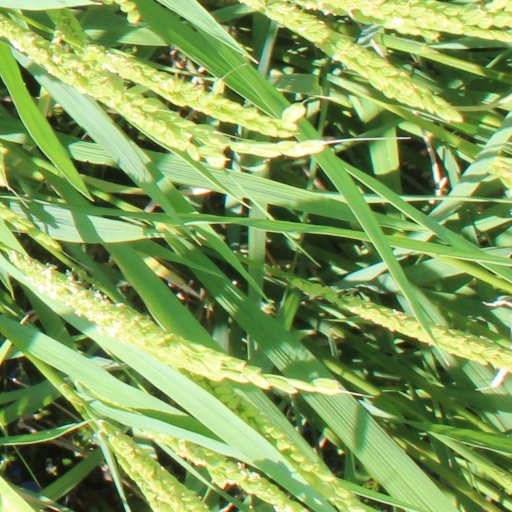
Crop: rice